Sindh

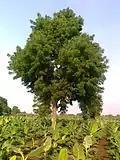
Neem Tree, the provincial tree

Sindh lies in a tropical to subtropical region; it is hot in the summer and mild to warm in winter. Temperatures frequently rise above between May and August, and the minimum average temperature of occurs during December and January in the northern and higher elevated regions. The annual rainfall averages about seven inches, falling mainly during July and August. The southwest monsoon wind begins in mid-February and continues until the end of September, whereas the cool northerly wind blows during the winter months from October to January.